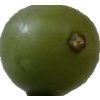
Label: grape